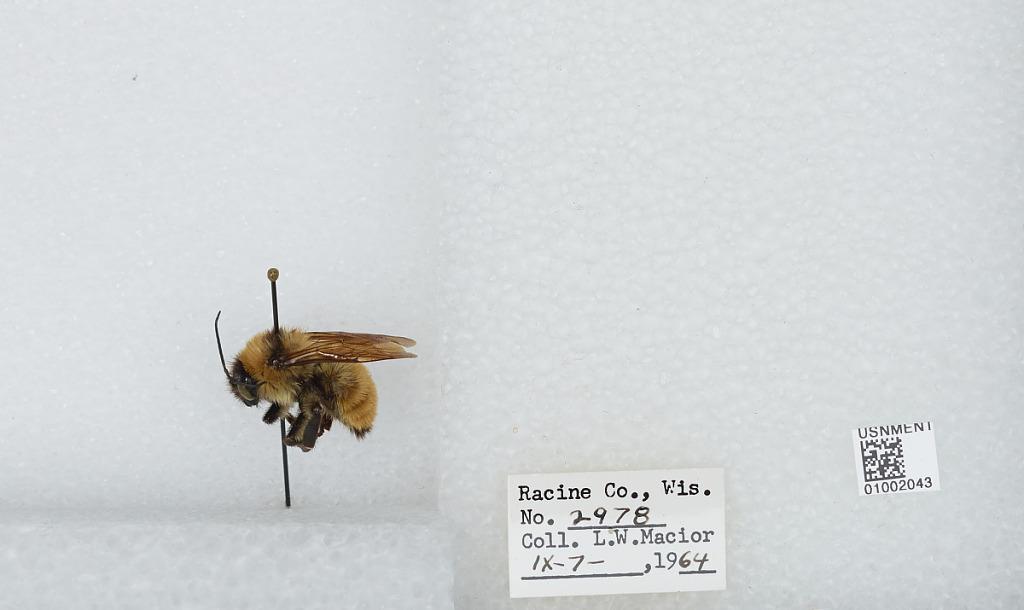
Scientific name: Bombus (Fervidobombus) fervidus fervidus (Fabricius)
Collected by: L. Macior
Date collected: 1964-9-7
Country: United States
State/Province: Wisconsin
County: Racine
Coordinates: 42.78, -87.76